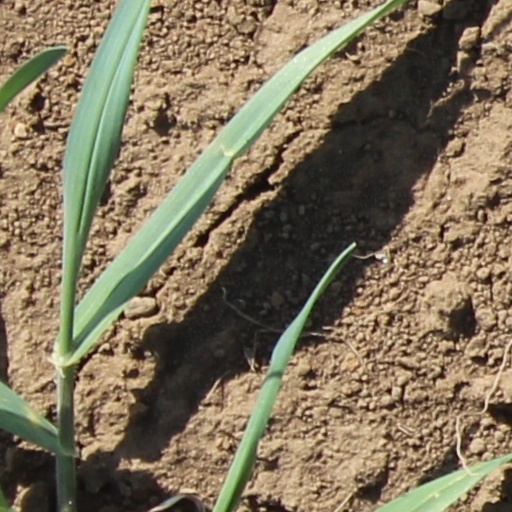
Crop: wheat